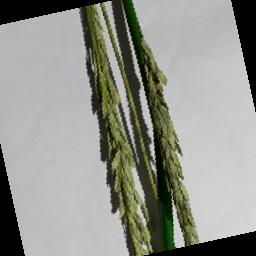
Label: Rice___Neck_Blast